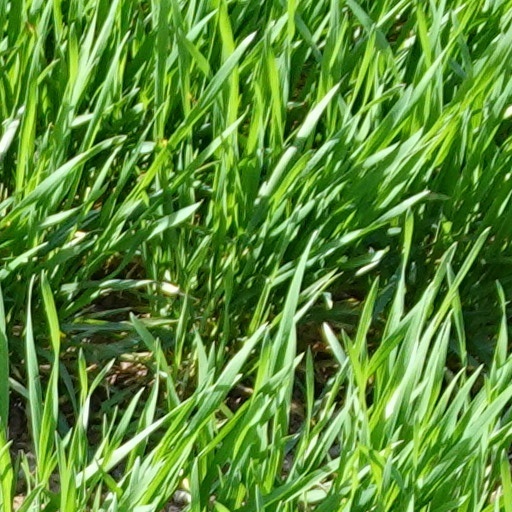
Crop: wheat